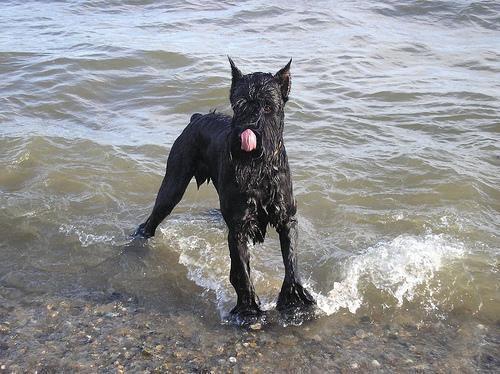
giant_schnauzer